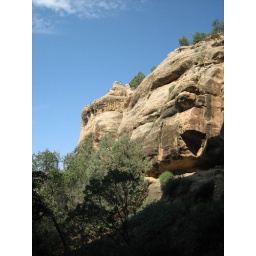
the canyon around cliff house